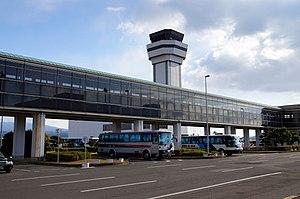
L’aéroport international de Nagasaki est un des principaux aéroports de Kyūshū au Japon.